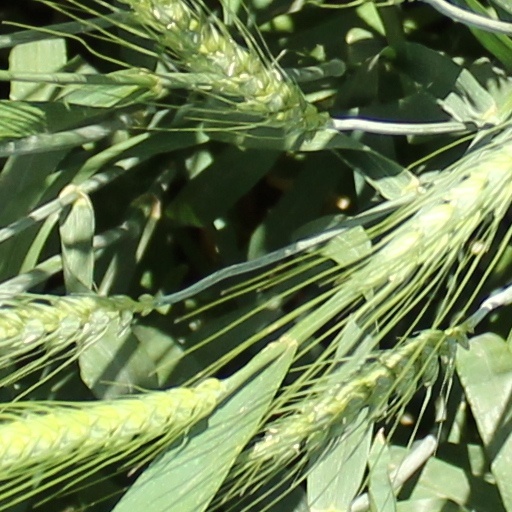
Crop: wheat